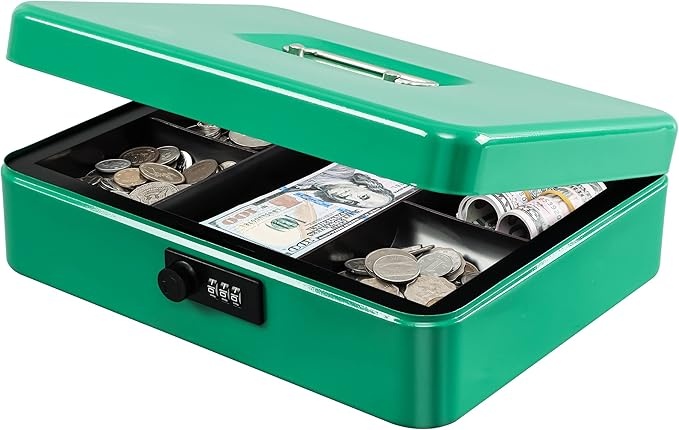
KYODOLED Metal Cash Box with Combination Lock Money Box for Cash Safe Metal Box with Money Tray for Security Lock Box 11.81"x 9.45"x 3.54" Green X Large
About This DURABLE AND UNBREAKABLE: The cash boxes is unbreakable in our daily life due to strong metal material. Besides, the inner removable money tray is so sturdy built that you have no reason to worry about the security of your items. ADVANCED COMBINATION LOCK: The locking device of lock box consists of a 3-number combination lock ,which contributes to protect your valuables.It is unnecessary for you to be afraid of losing your keys results from the well-designed code system, which can be simply set or changed. REMOVABLE MONEY TRAY: The inner cash tray of the storage box is made up with five compartments, so your cash, coins and keys are able to be accepted separately. Besides, there is huge space for you to take care of checks, receipts and valuables at the bottom of the box. WIDE MULTIPURPOSE APPLICATION: The locking cash box is capable of varied occasions. No matter where you are, for instance, school, office, factory, supermarket and anywhere else, the lock box could actually breathe new life into your lifestyle. SIZE AND COLOR: The size of the money safe box is 11.81"x 9.45"x 3.54" (300*240*90mm), and the color is Green ,bright and fashionable. Overview Brand : KYODOLED Product Dimensions : 11.8"D x 9.45"W x 3.54"H Lock Type : Electronic, Key Color : Green Material : Stainless Steel, Alloy Steel, Plastic, Metal Special Feature : Portable Mounting Type : Floor Mount Control Type : Combination Lock Item Weight : 3.4 Pounds Alarm : Lock
Brand: KYODOLED
Category: Business & Industrial > Retail > Money Handling > Cash Register & POS Terminal Accessories > Cash Drawers & Trays > Manual Cash Drawers